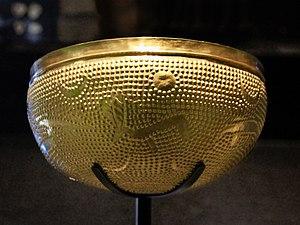
La coupe en or d'Altstetten a été trouvée en 1906 à Zurich-Altstetten. Elle date de la fin de l'âge du bronze et, avec un poids de 910 grammes, est considérée comme l'une des coupes en or les plus lourdes de cette époque en Europe. Elle est exposée au Musée national suisse de Zurich, juste à côté du trésor d'Erstfeld.